Soviet invasion of South Sakhalin

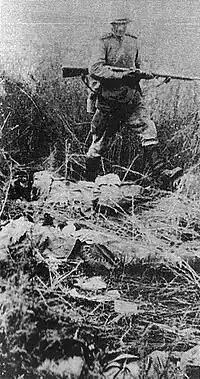
A Soviet soldier advances over the bodies of Japanese soldiers at Mooka and the Kumosa Pass.

The 125th Infantry Regiment, responsible for the defense of the Northern District along the border, had its main forces stationed at Uro and Kamishikika as of August 9, with only the 2nd Battalion stationed at Furuton to prepare for the Soviet army. As soon as the war began, Colonel Kobayashi, the regiment commander, ordered the retreat of border outposts and civilians and the destruction of roads, leading the main forces of the regiment northward. Since the Soviet forces only carried out artillery bombardments without advancing, the regiment was able to set up positions on the western side of Happo Mountain northwest of Furuton by August 10. Civilian evacuation and road destruction work were carried out under the guidance of the division staff who advanced to Kamishikika, with the Special Security Unit and local security units in charge.